Euonymeia

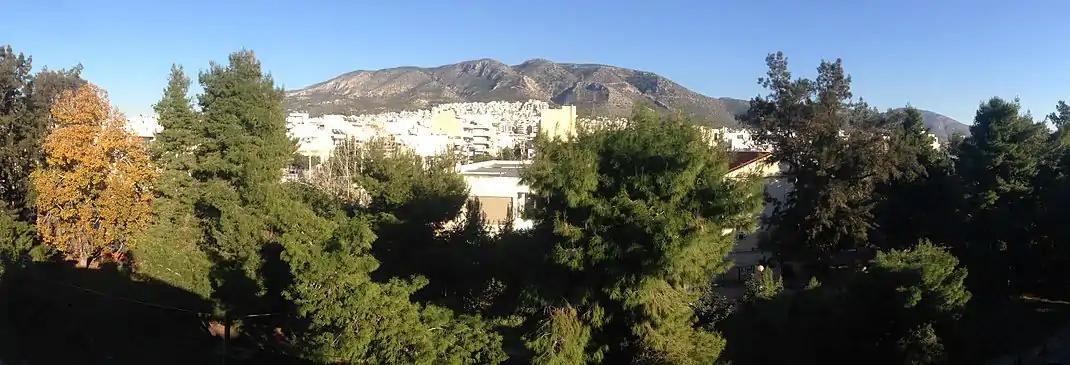

Euonymeia declined in medieval times together with Athens after Christian reforms brought on the Decline of Greco-Roman polytheism. At some point during this time the settlement's name changed to the village of Trachones. Nonetheless, it retained urban settlement throughout the Early Christian and Byzantine eras as testified by the ruins of the Paleochristian Basilica of the Holy Apostles (ca. 7th-9th centuries CE) that can be found North of Euonymos Theater in the courtyard of the contemporary Church of the Life-giving Spring of Trachones.